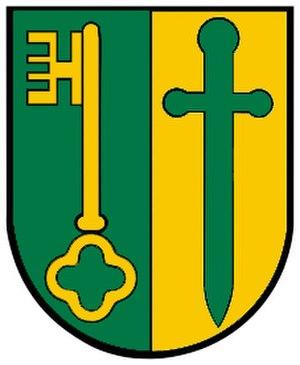
Waldneukirchen est une commune autrichienne du district de Steyr-Land en Haute-Autriche.